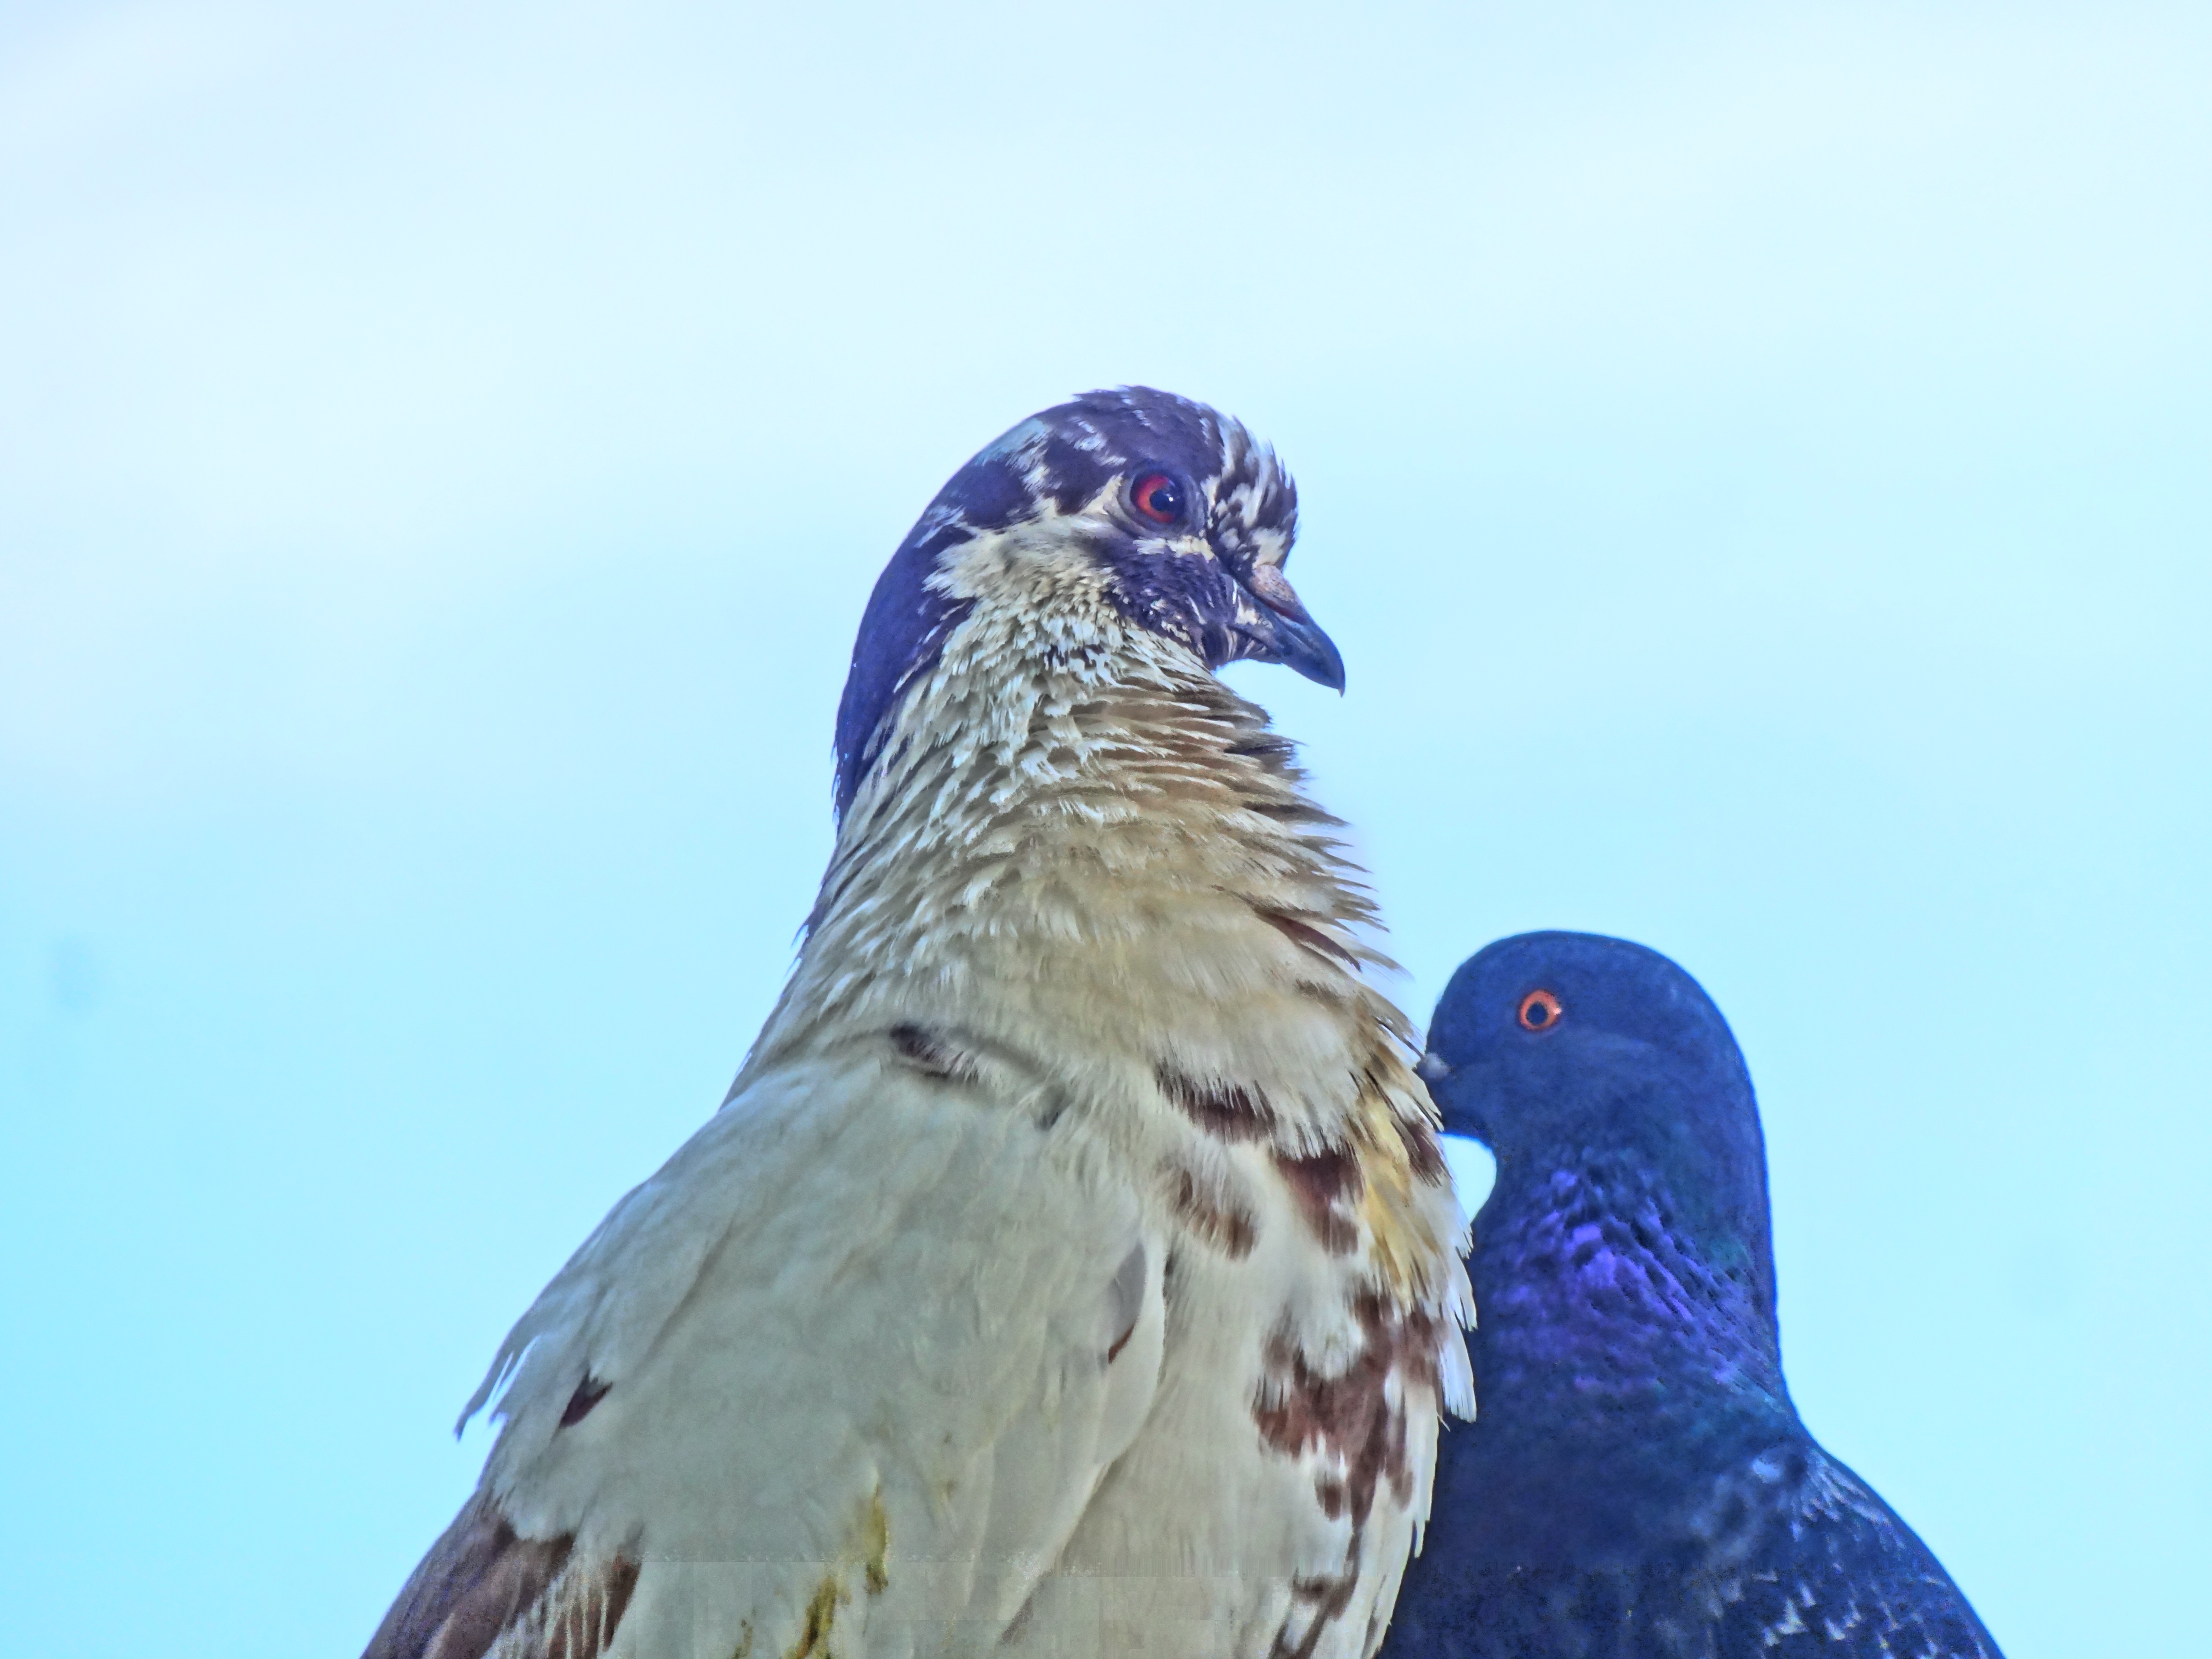
bird, wing, wildlife, beak, blue, fauna, pigeons, vertebrate, chicks, falcon, acapulco, pigeons and doves, stock dove